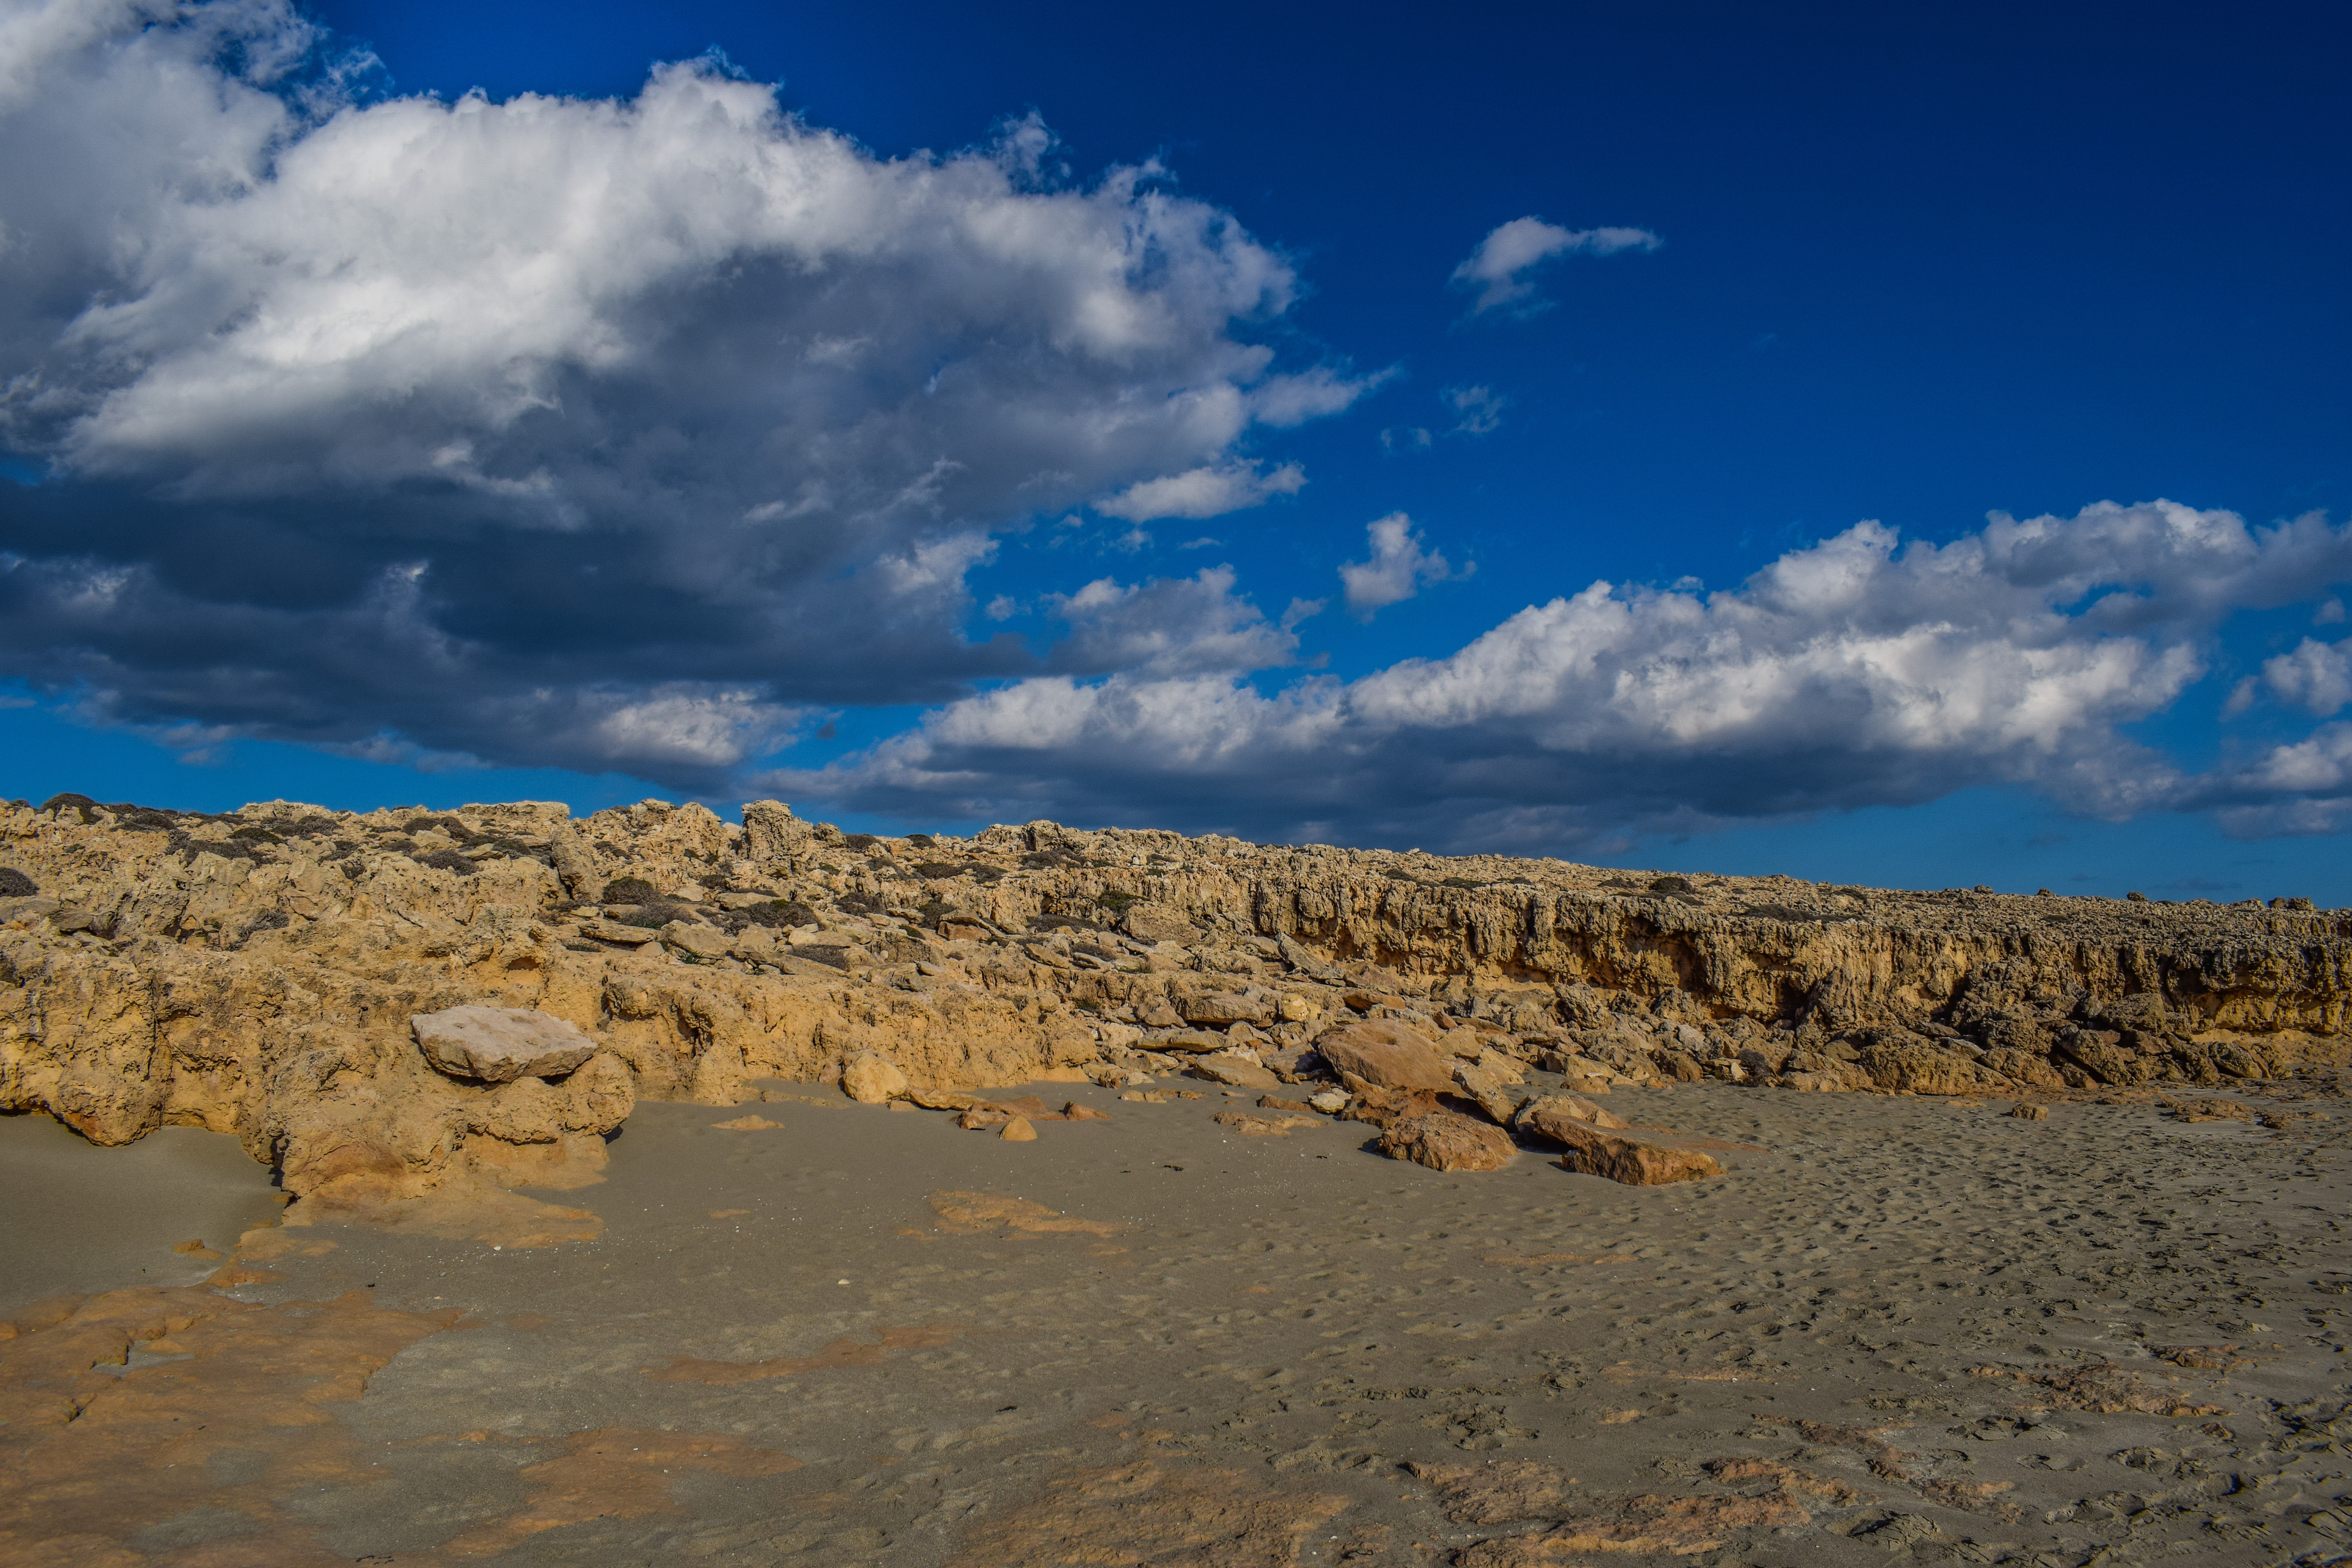
beach, landscape, sea, coast, sand, rock, horizon, wilderness, mountain, cloud, sky, hill, desert, valley, formation, cliff, scenery, erosion, geology, badlands, plateau, habitat, ecosystem, cyprus, wadi, sky clouds, steppe, landform, ayia napa, meteorological phenomenon, natural environment, geographical feature, aeolian landform